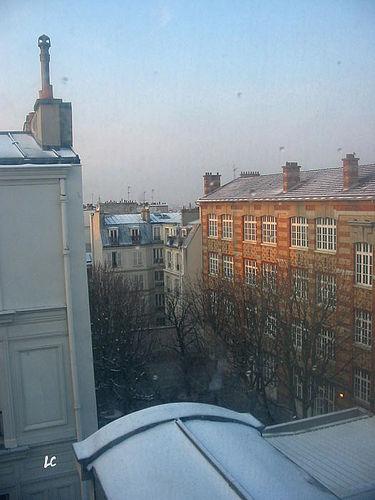
Weather: sun or clear